Waldemar Hartmann

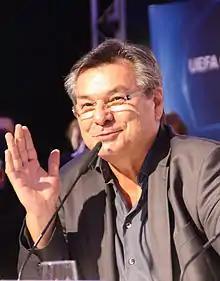
Hartmann in 2010

Waldemar Hartmann (born 10 March 1948 in Nürnberg) is a German sports journalist.